Walchensee (hamlet)

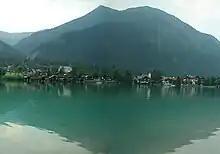
Walchensee (town)

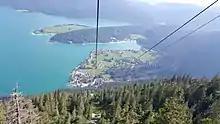
View of the town from Mt. Herzogstand

Walchensee is a small fishing village in the Kochel municipality (Landkreis Bad Tölz-Wolfratshausen, Upper Bavaria) at a height of 803 metres and a population of 250 plus tourists. It is located directly on the western banks of the Lake of the same name.